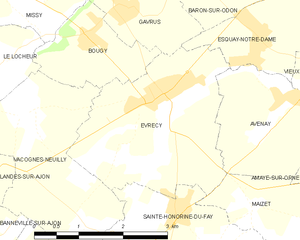
Évrecy
Kort over kommunen
Kort over kommunen
Évrecy er en kommune i Calvados departementet i Basse-Normandie regionen i det nordvestlige Frankrig.